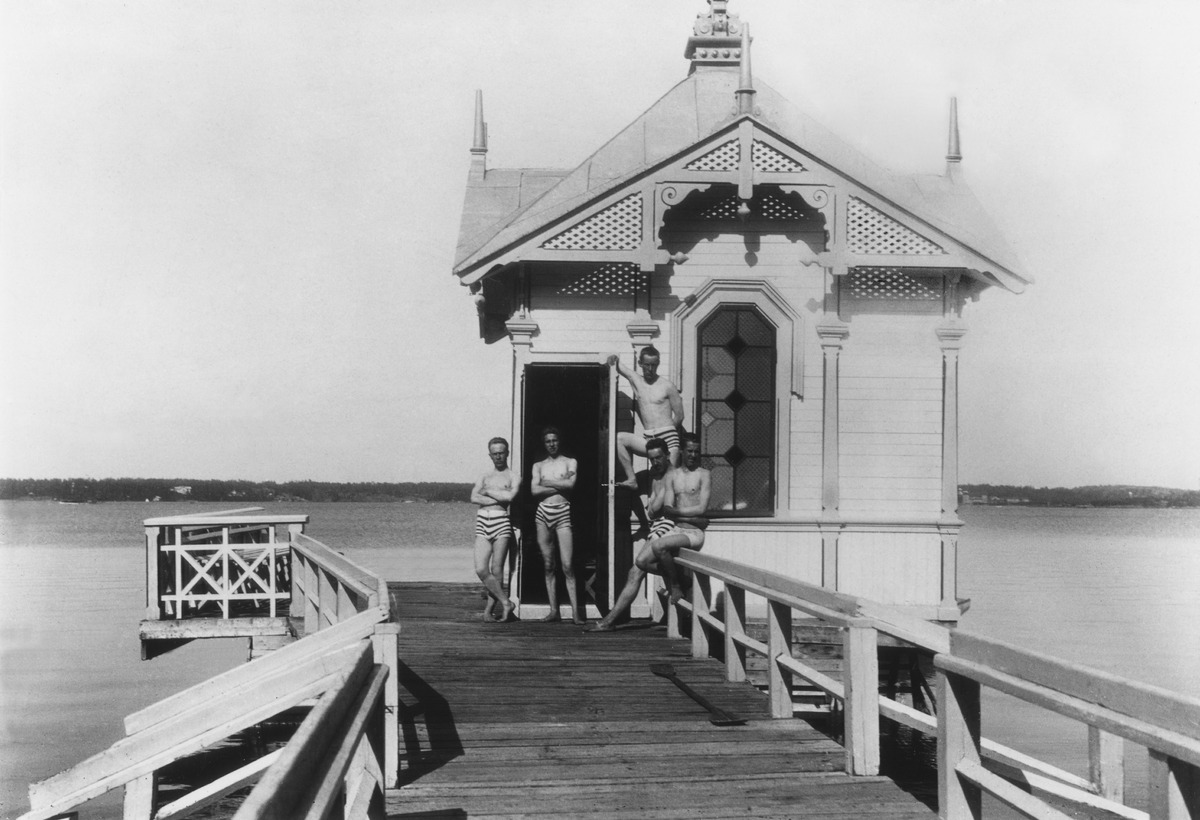
Lauttasaari, Villa Hjördishem, uimahuone
sisällön kuvaus: Lauttasaari, Villa Hjördishem, uimahuone. mustavalkoinen
Ajankohta: kuvausaika 1910 -luku
Paikka: Suomi, Uusimaa, Helsinki, Lauttasaari Helsinki, Helsinki Suomi-Finland
Aiheet: vapaa -aika, vesiurheilu uinti, nuoret, rakennukset puurakennukset, laiturit